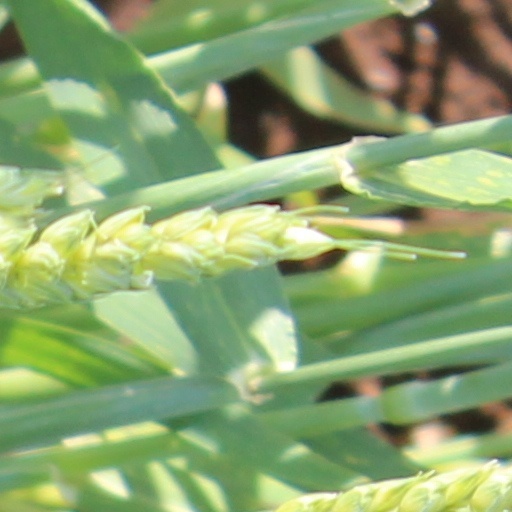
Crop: wheat